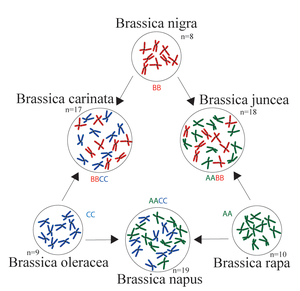
Le triangle d’U est une théorie sur l'évolution et les relations génétiques entre les espèces de plantes du genre Brassica. Selon cette théorie les génomes de trois espèces ancestrales de Brassica se sont combinés deux à deux pour créer trois des espèces cultivées modernes de légumes et oléagineux. On a pu démontrer que trois